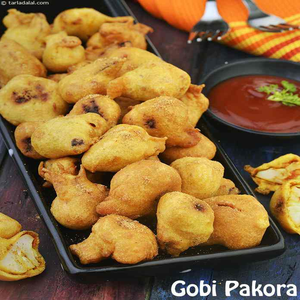
Dish: pakora